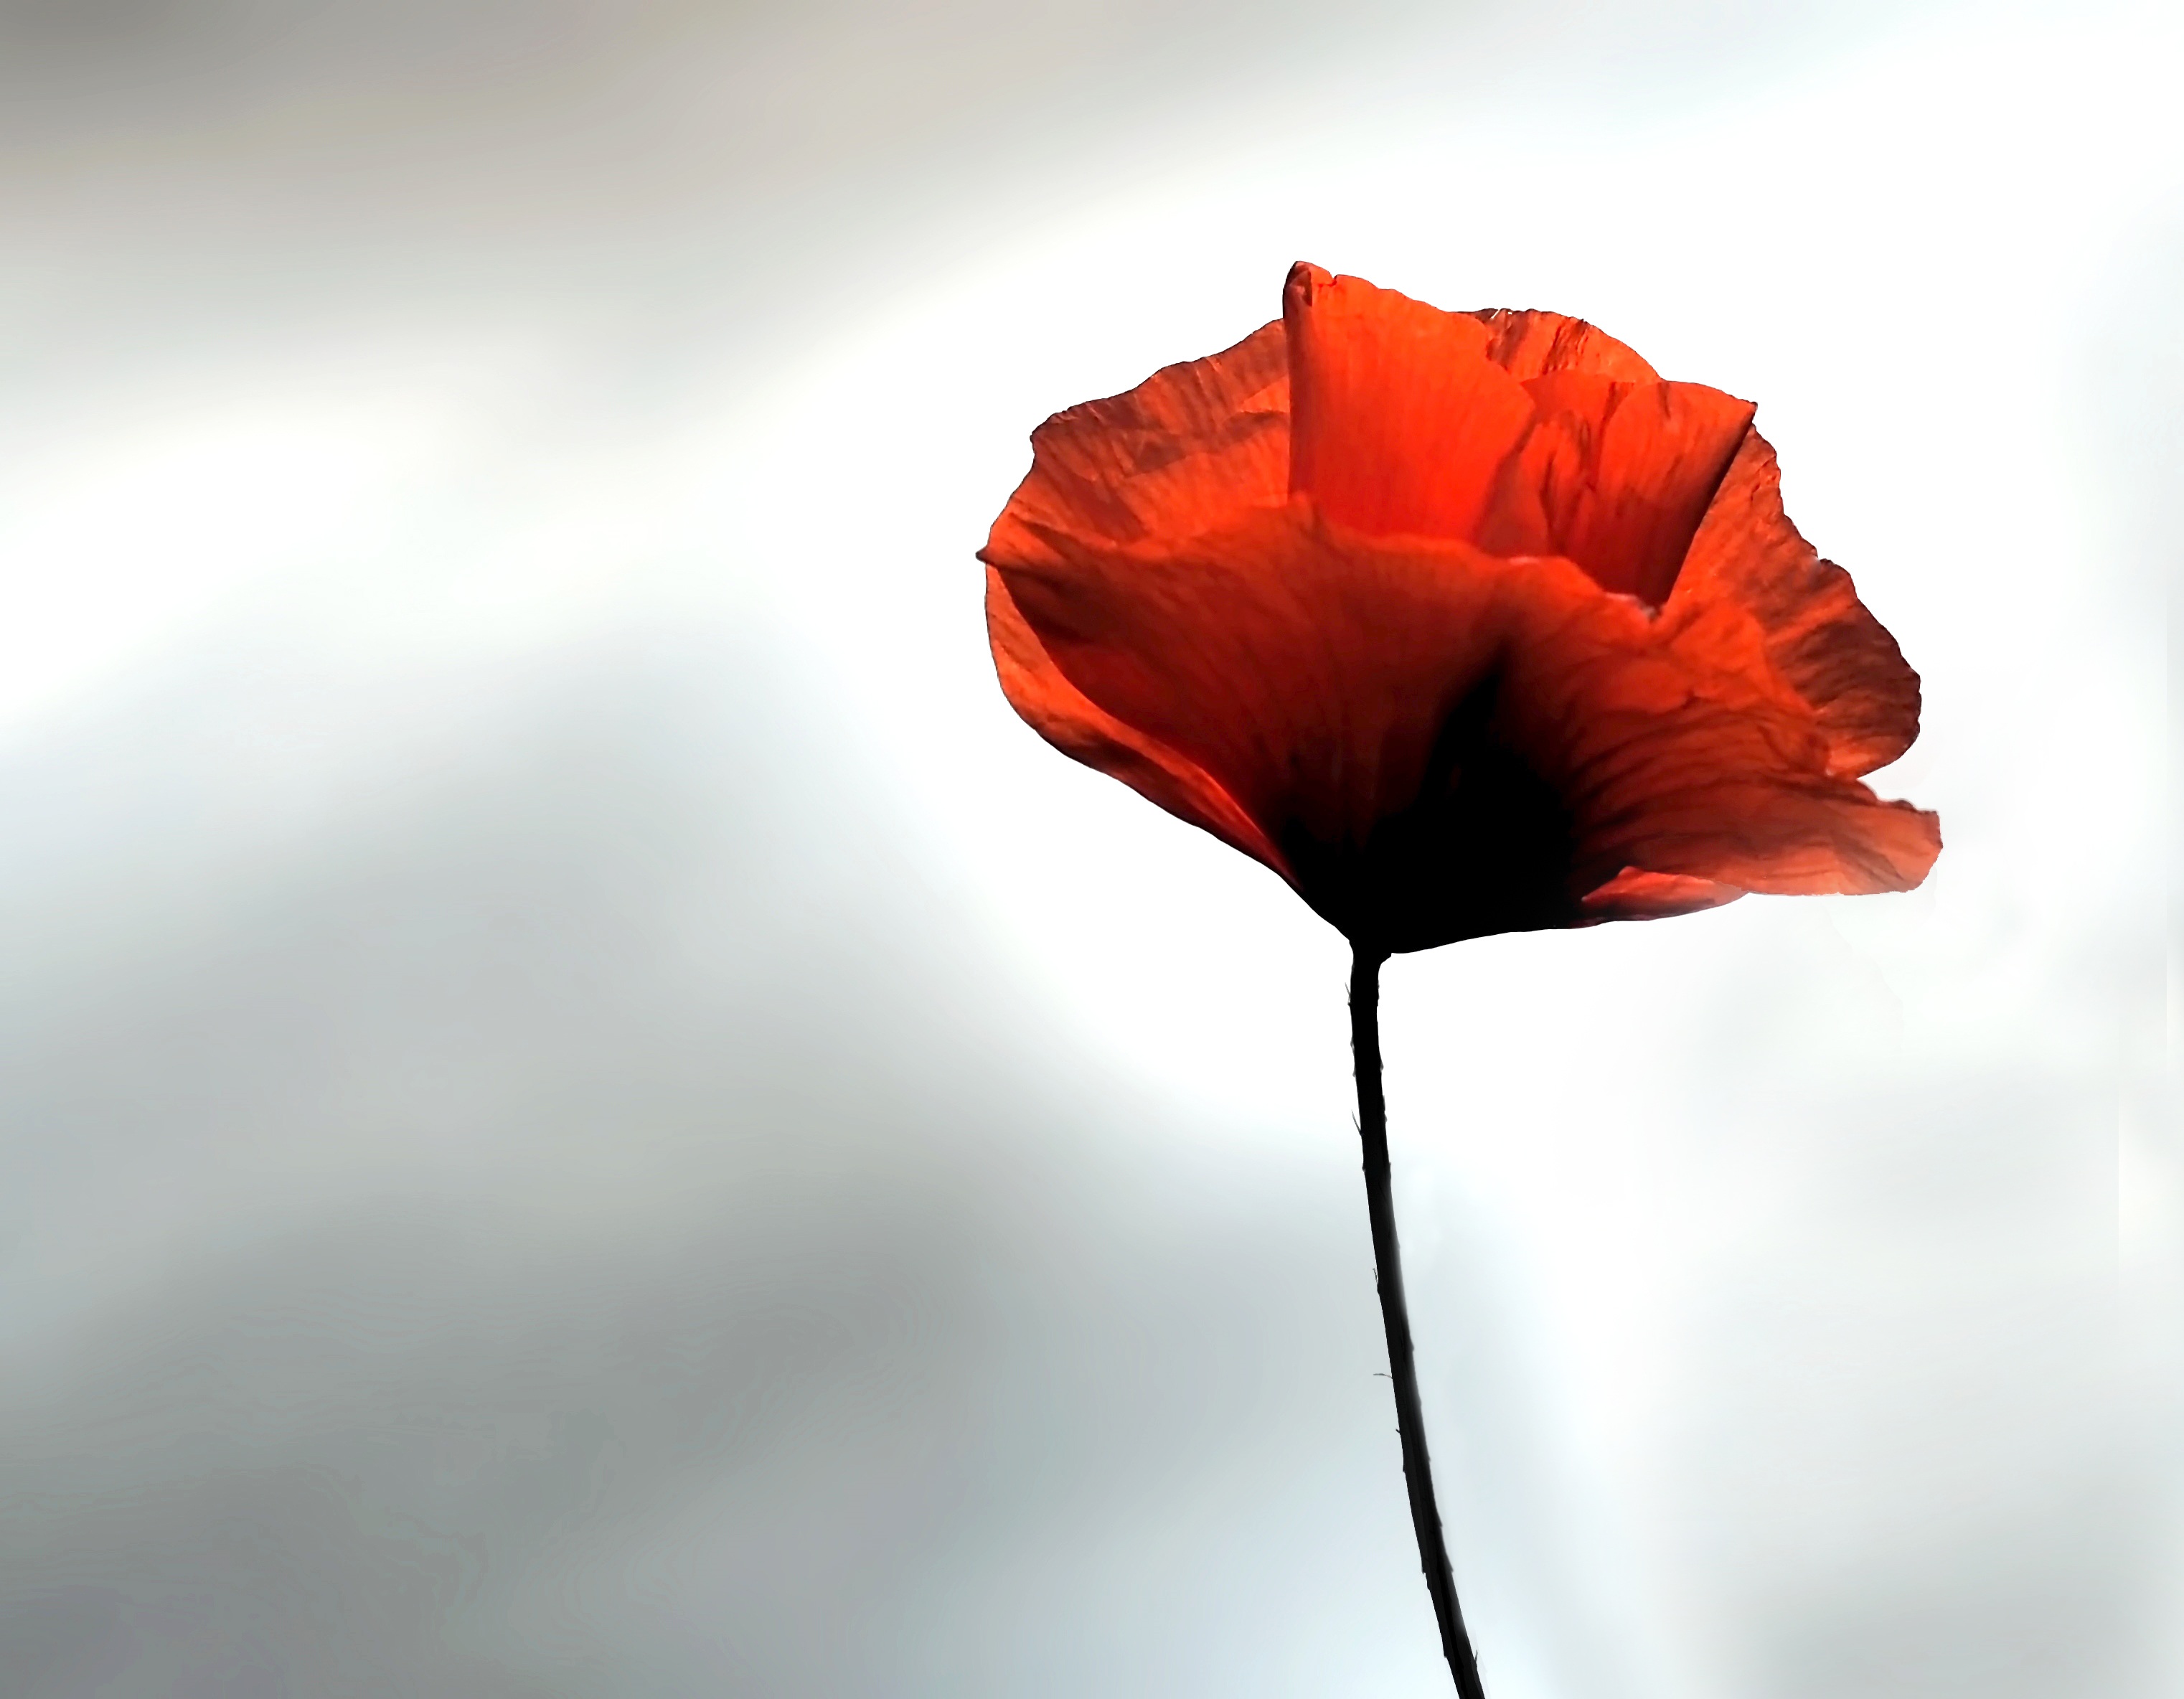
nature, plant, leaf, flower, petal, live, red, flora, close up, poppy, coquelicot, macro photography, flowering plant, plant stem, land plant, poppy family